University of Skövde

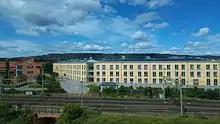
Buildings E (left) and G (right) at the University of Skövde campus.

The foundation for the university was laid in the 1970s by an act of the Swedish Parliament. The university was established in 1977. In its first year, the university offered 300 educational places. University status was achieved in 1983. The university moved to new premises in the mid-1980s to accommodate for a growing student body. The new campus was housed in the barracks of the former Göta Logistic Corps (T 2) in central Skövde.